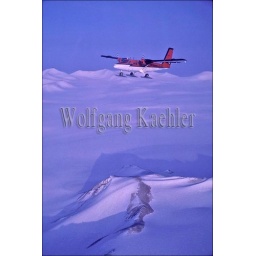
Canada, northwest territories, twin otter plane flying over ellesmere island